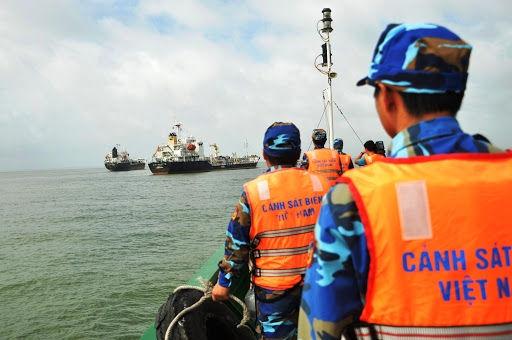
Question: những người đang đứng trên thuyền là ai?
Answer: cảnh sát biển việt nam